Private currency

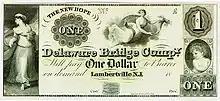
A private $1 note, issued by the "Delaware Bridge Company" of New Jersey 1836–1841

In the United States, the lasted between 1837 and 1866, when almost anyone could issue paper money. States, municipalities, private banks, railroad and construction companies, stores, restaurants, churches and individuals printed an estimated 8,000 different types of money by 1860. If an issuer went bankrupt, closed, left town, or otherwise went out of business, the note would be worthless. Such organizations earned the nickname of "wildcat banks" for a reputation of unreliability; they were often situated in remote, unpopulated locales said to be inhabited more by wildcats than by people. The National Bank Act of 1863 ended the "wildcat bank" period.